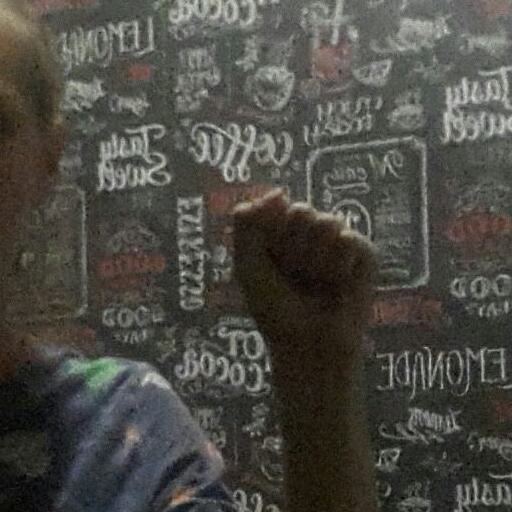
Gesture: fist